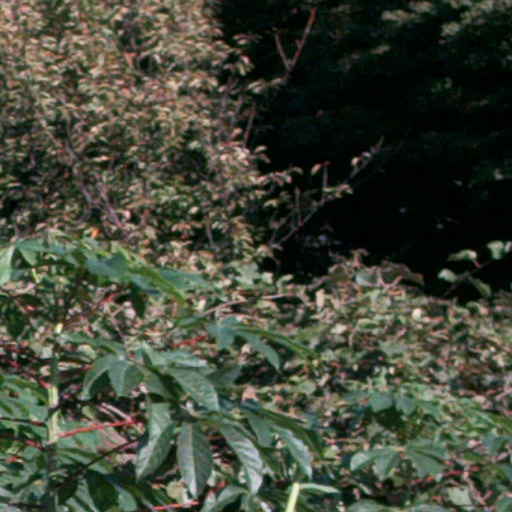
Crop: cassava